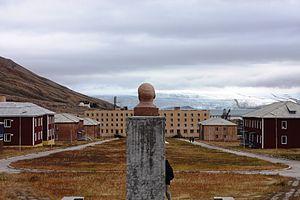
Pyramiden est une ancienne localité du Svalbard, un campement soviétique et une communauté minière située sur l'île principale de Spitzberg.